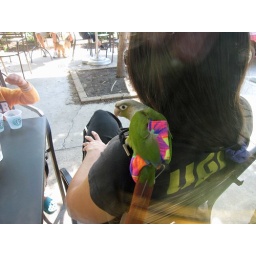
While sitting in Starbucks I noticed the woman outside the window had her parrot on her shoulder.